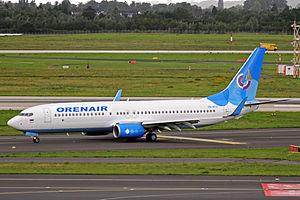
Dobrolet LLC est une compagnie à bas prix russe basée à l'Aéroport International de Sheremetyevo. C'est une filiale d'Aeroflot. De 2013 à 2014, elle a exploité des vols réguliers vers des destinations domestiques. Elle se serait métamorphosée en Podeba.